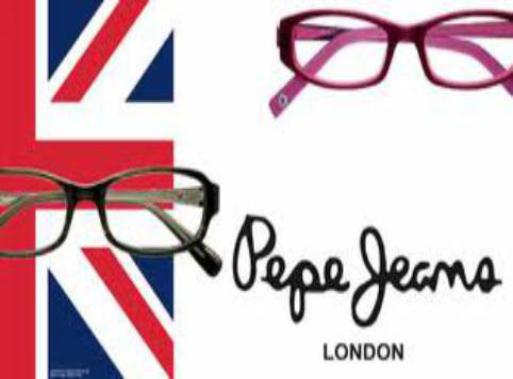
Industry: Clothes